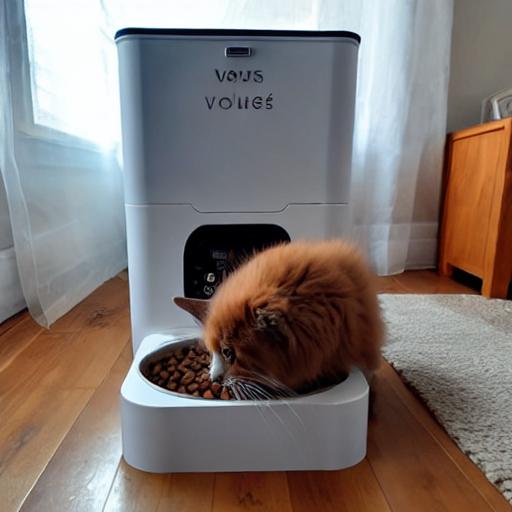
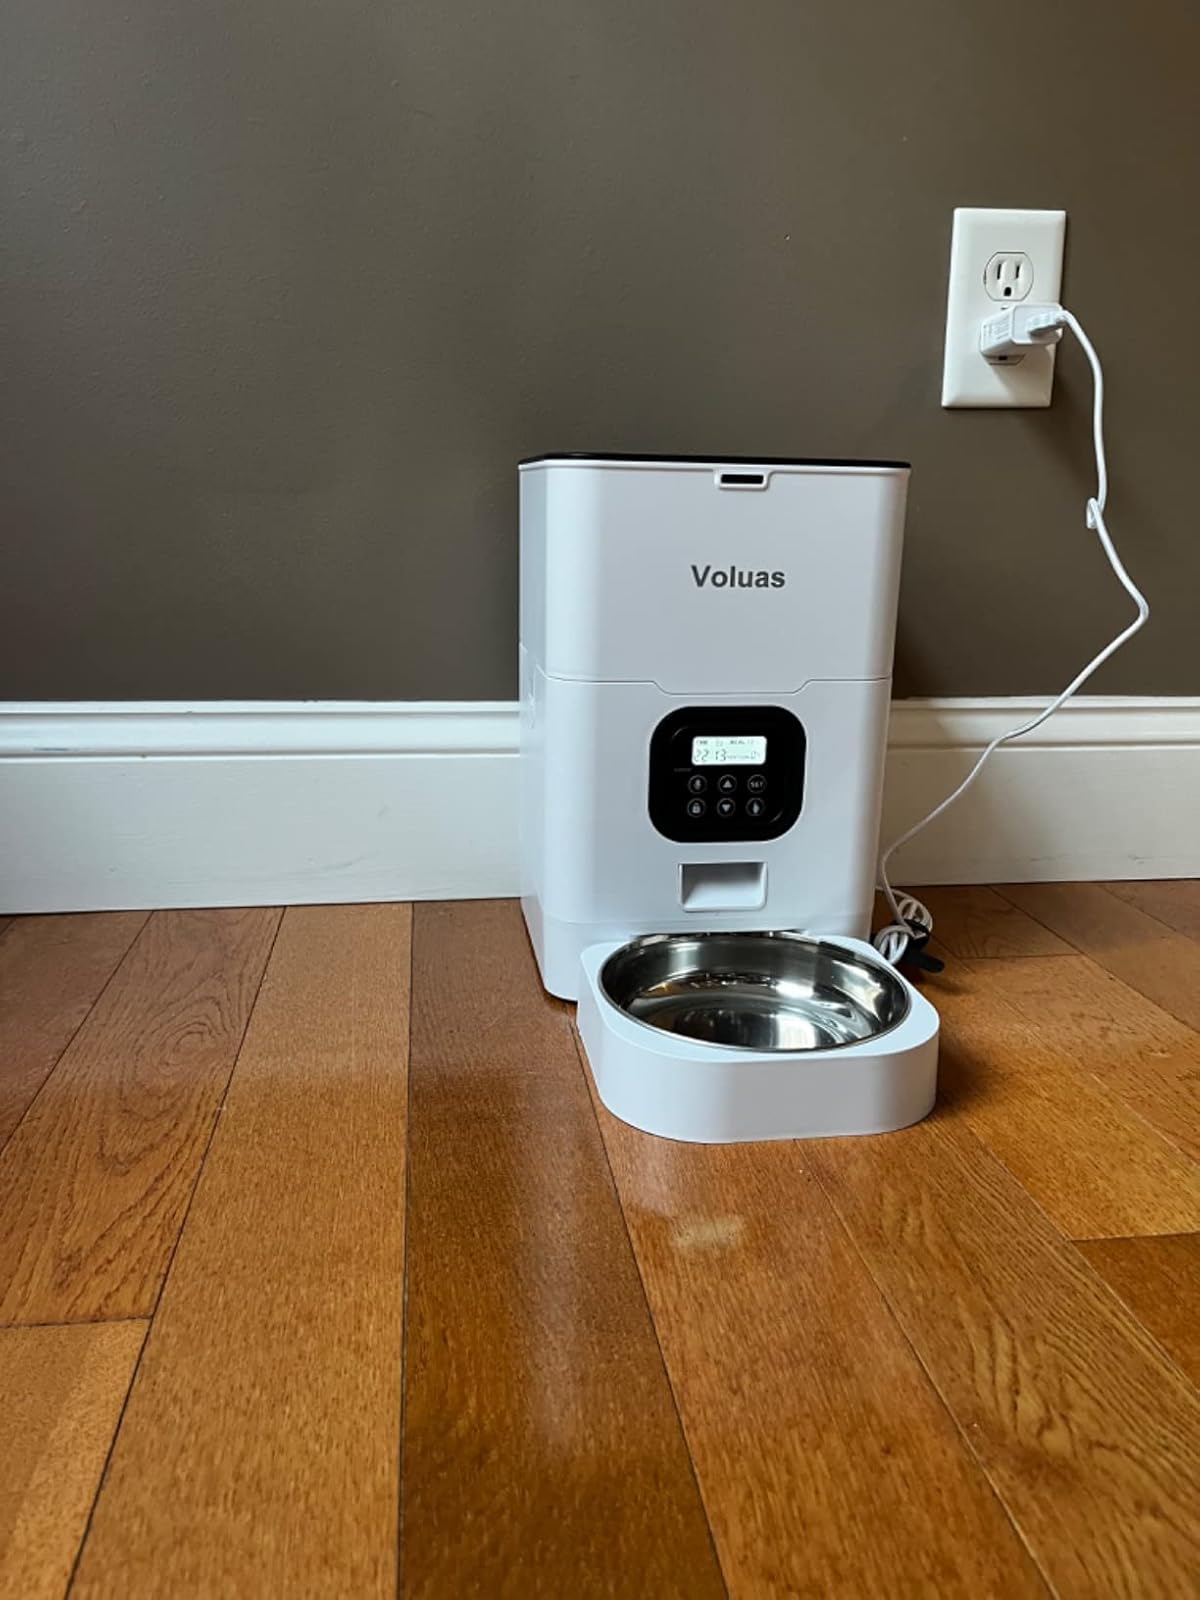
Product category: items_feeder
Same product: no